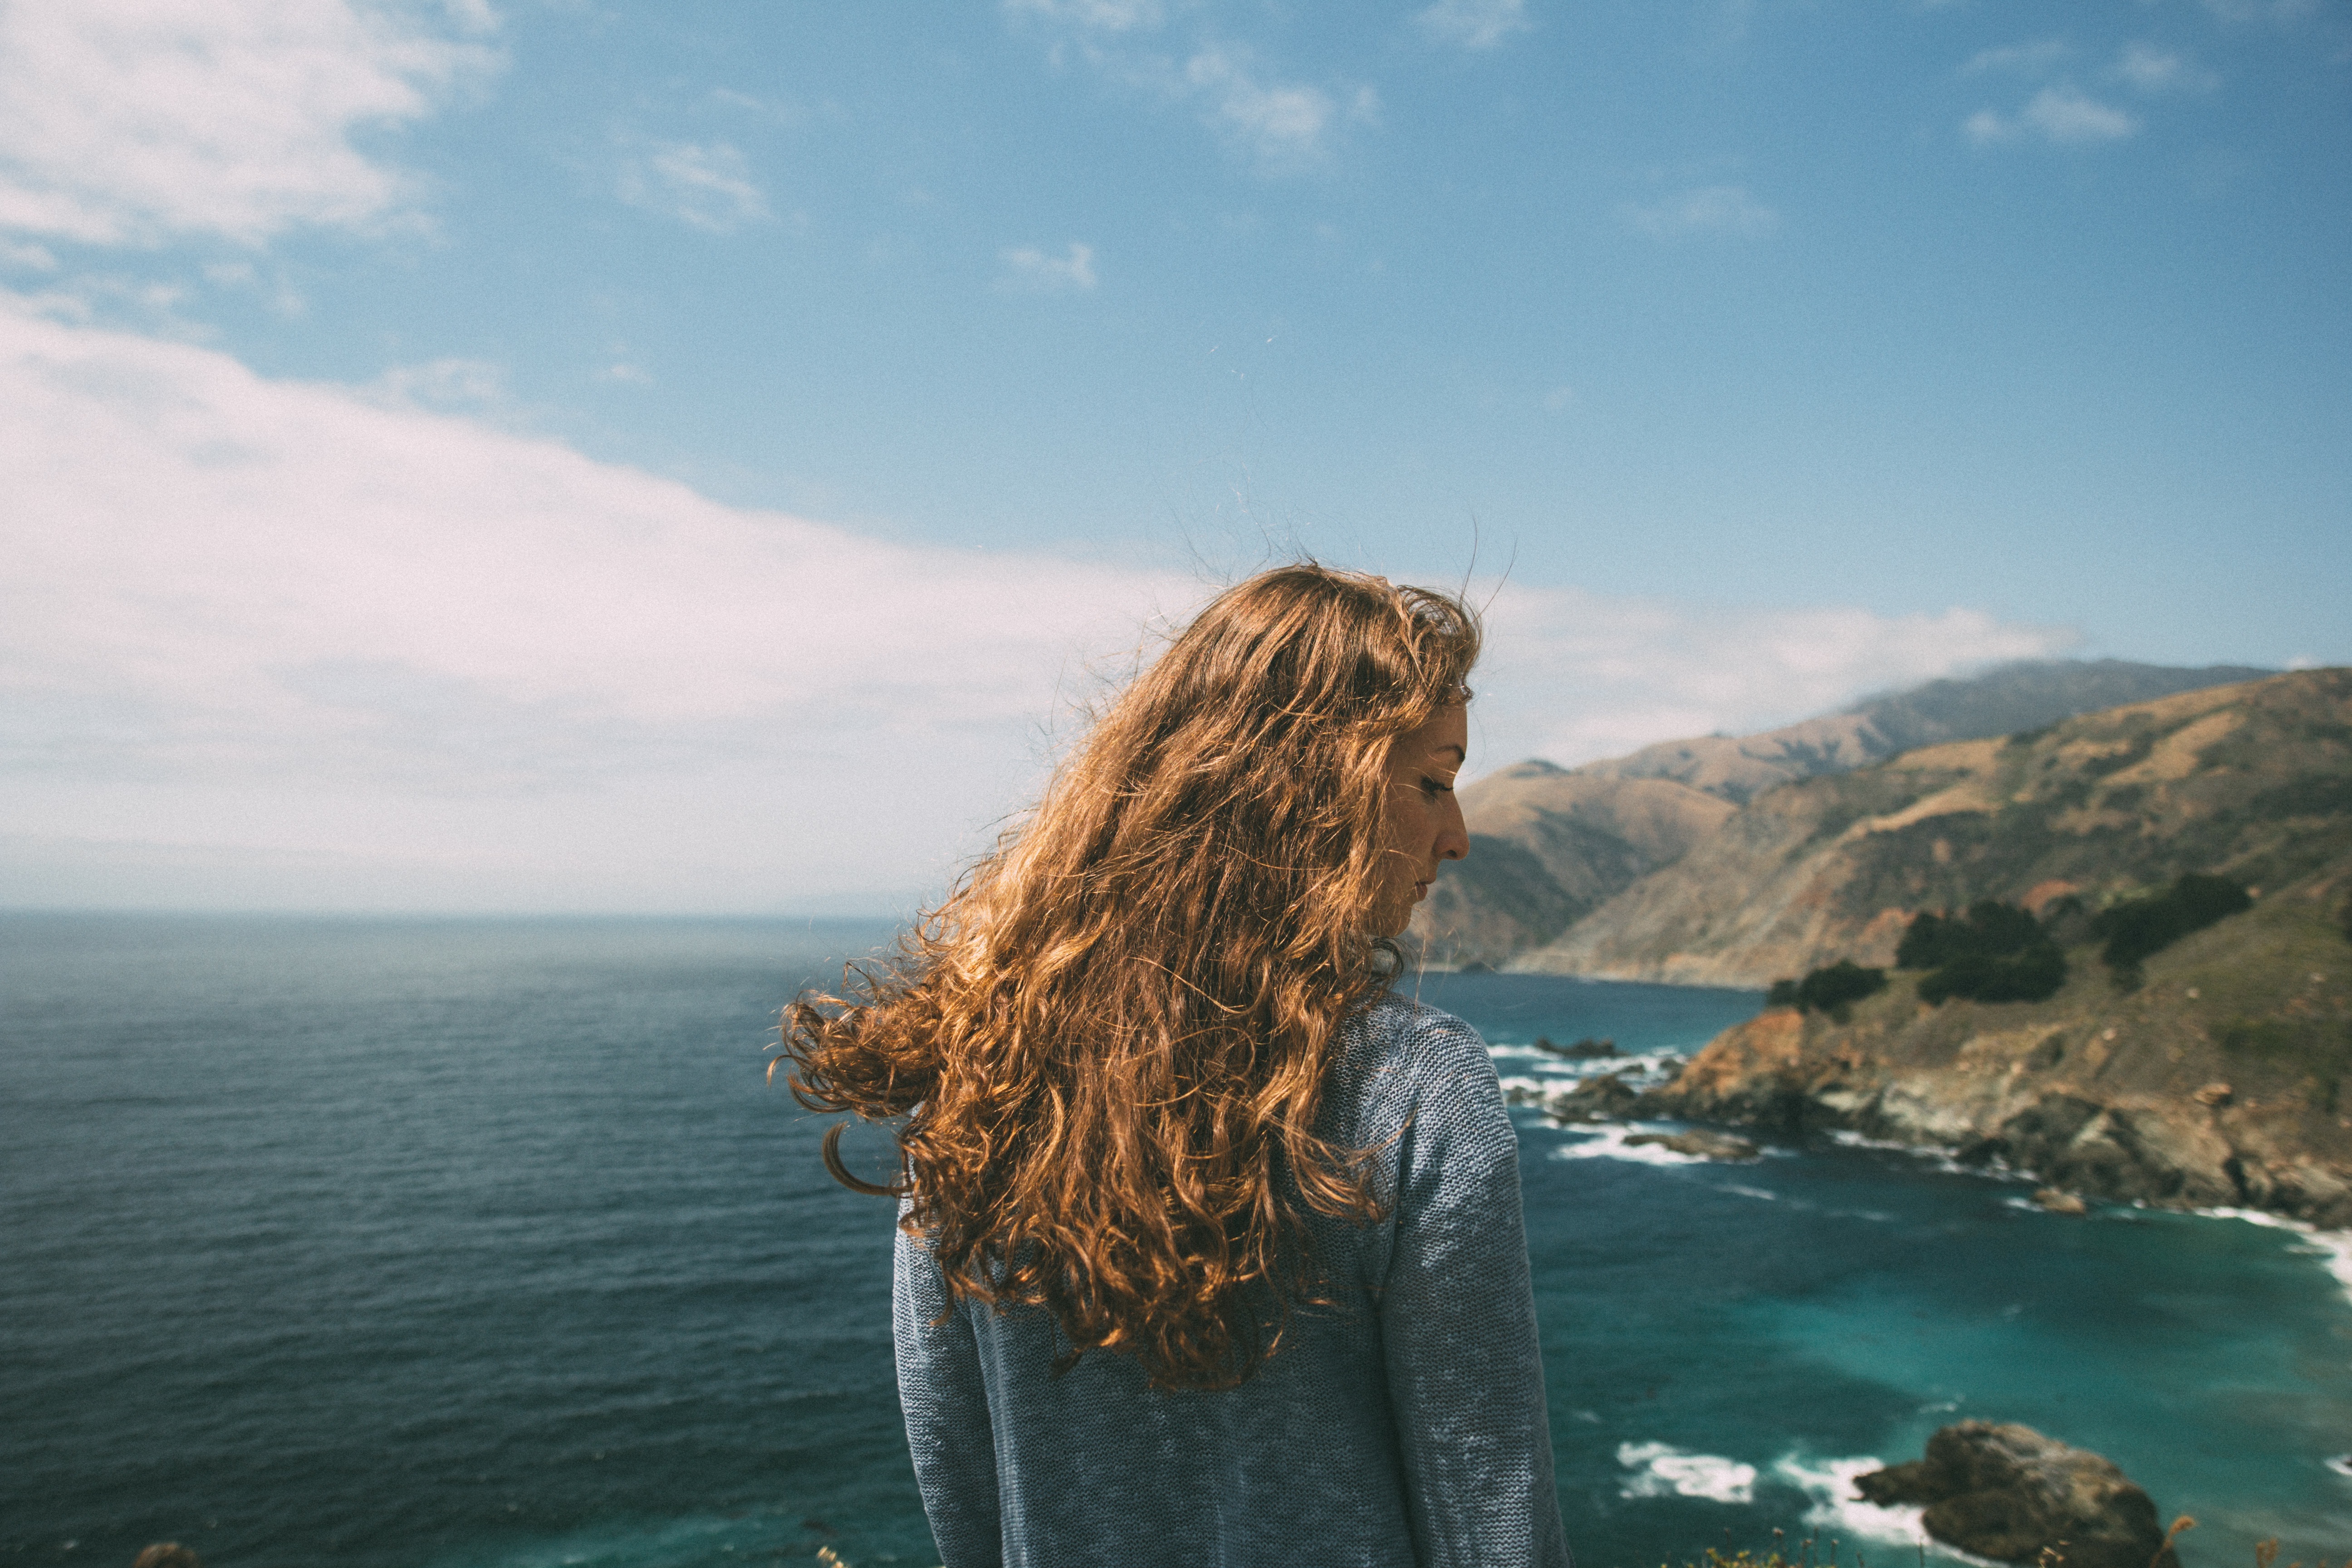
beach, sea, coast, rock, ocean, horizon, cloud, girl, woman, hair, sunlight, shore, wave, view, vacation, cliff, female, lookout, cove, young, holiday, bay, lifestyle, terrain, hairstyle, body of water, back, cliffs, curly, cape, islet, landform